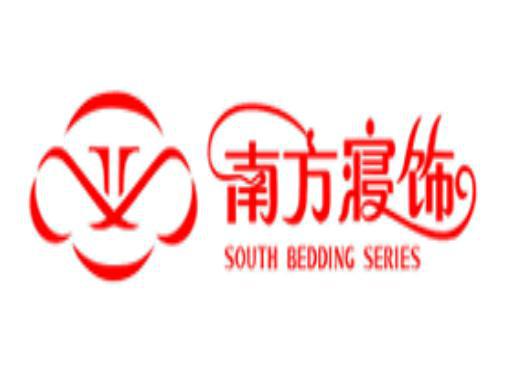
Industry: Necessities